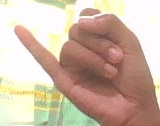
ASL sign: J